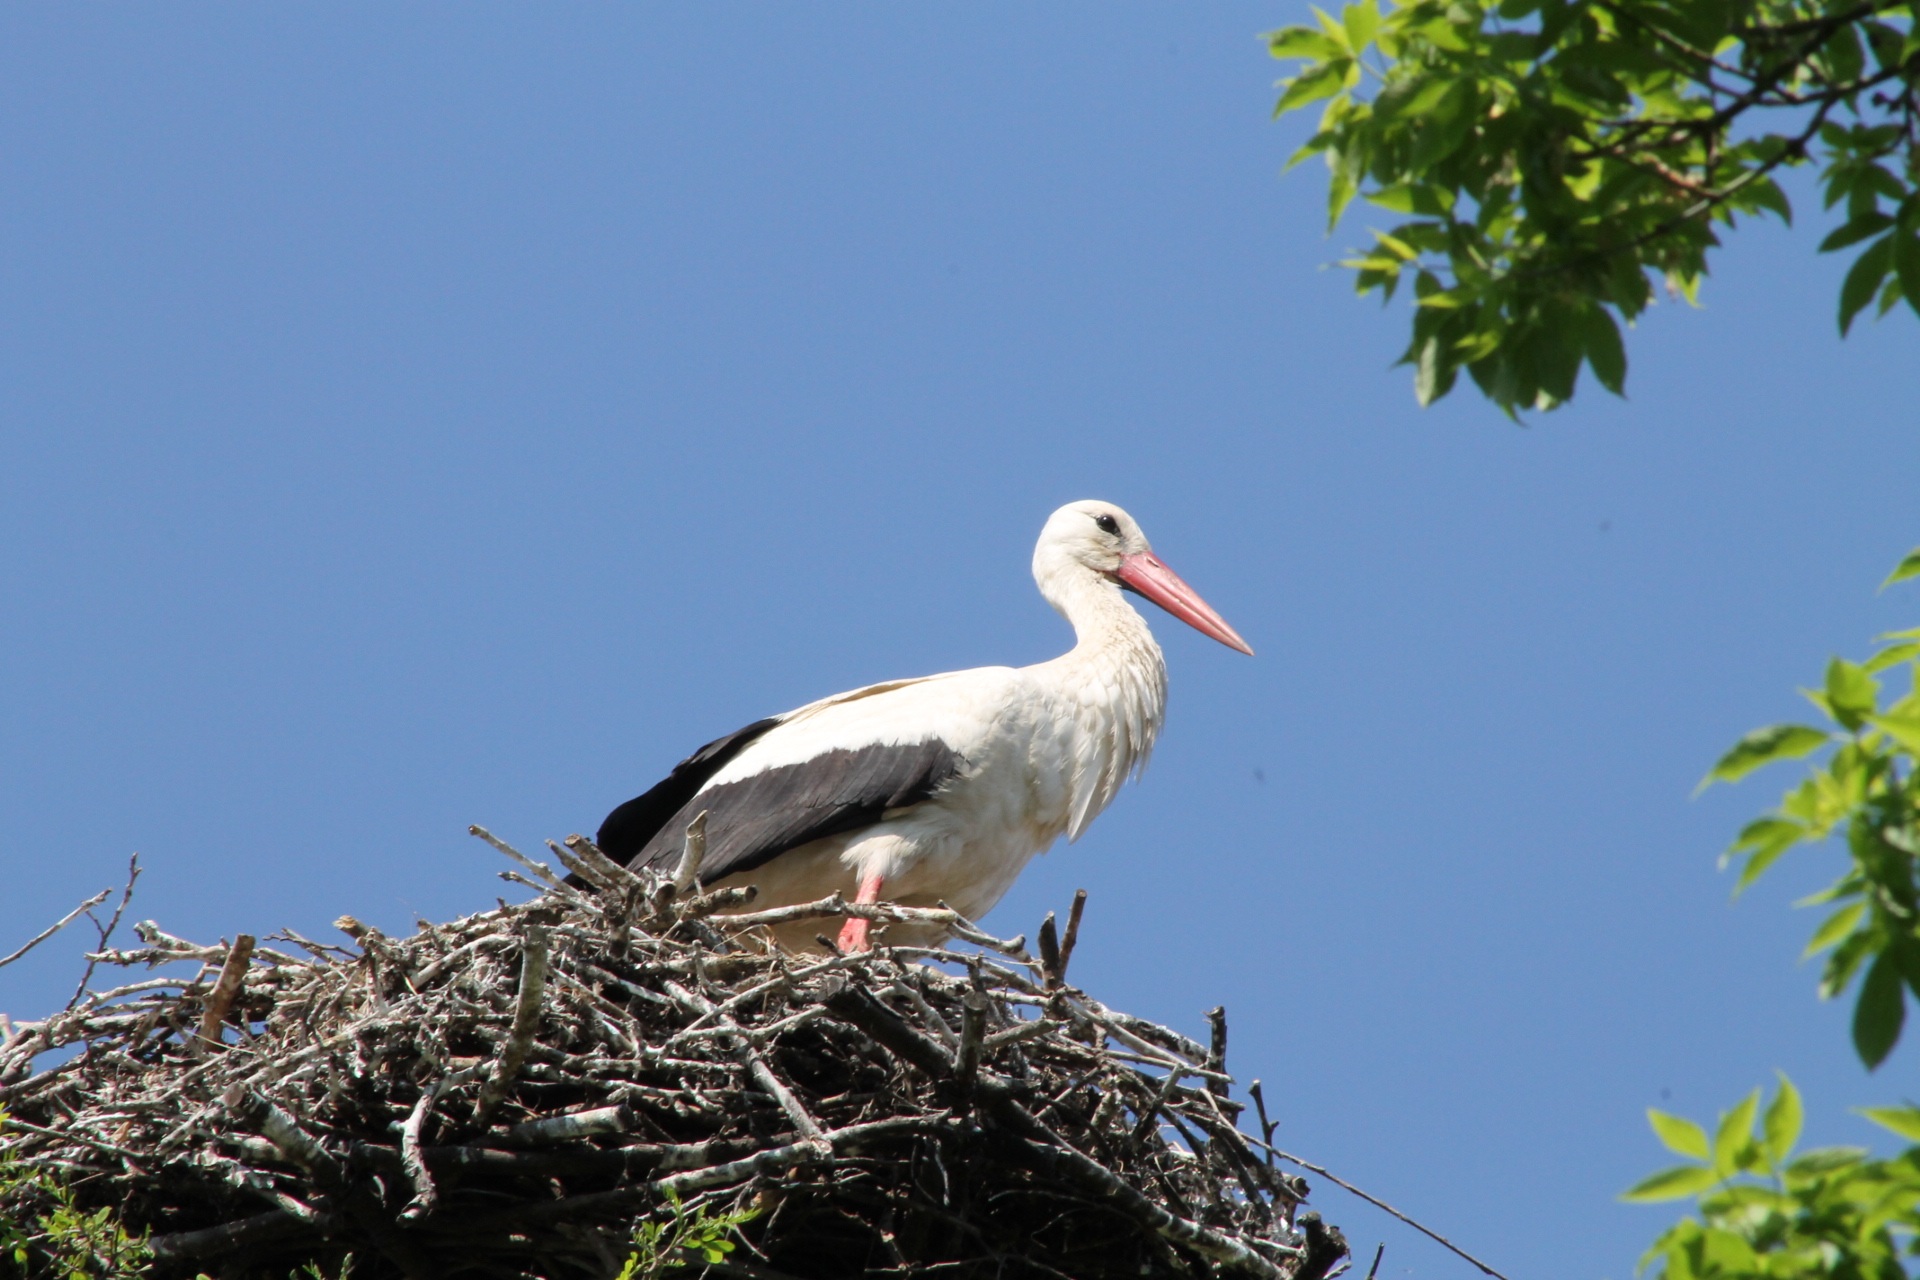
nature, bird, wildlife, beak, park, fireplace, garden, fauna, stork, birds, animals, vertebrate, nest, historically, breed, white stork, nesting place, storks, rattle stork, storchennest, ciconiiformes, castle marchegg, stork city, marchegg